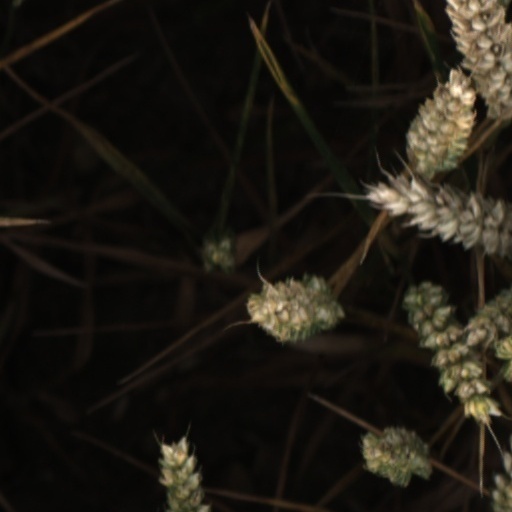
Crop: wheat